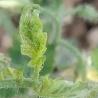
Crop: Tomato
Condition: virosis-d